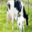
Label: cattle